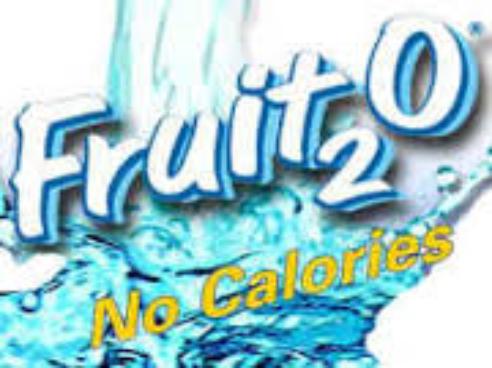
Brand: Fruit2O
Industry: Food